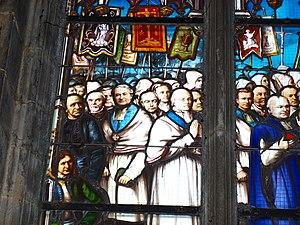
Détail du vitrail du transept de la basilique Notre-Dame du Folgoët
Émile Louis Marie, comte de Kermenguy, né le 11 décembre 1810 à Saint-Pol-de-Léon et mort le 27 novembre 1893 à Paris, est un homme politique français. Propriétaire terrien et royaliste indépendant, il a exercé différents mandats locaux et a été représentant et député du Finistère pendant 22 ans.
La famille de Kermenguy est une famille subsistante de la noblesse française, d'ancienne extraction sur preuves de l'an 1400.